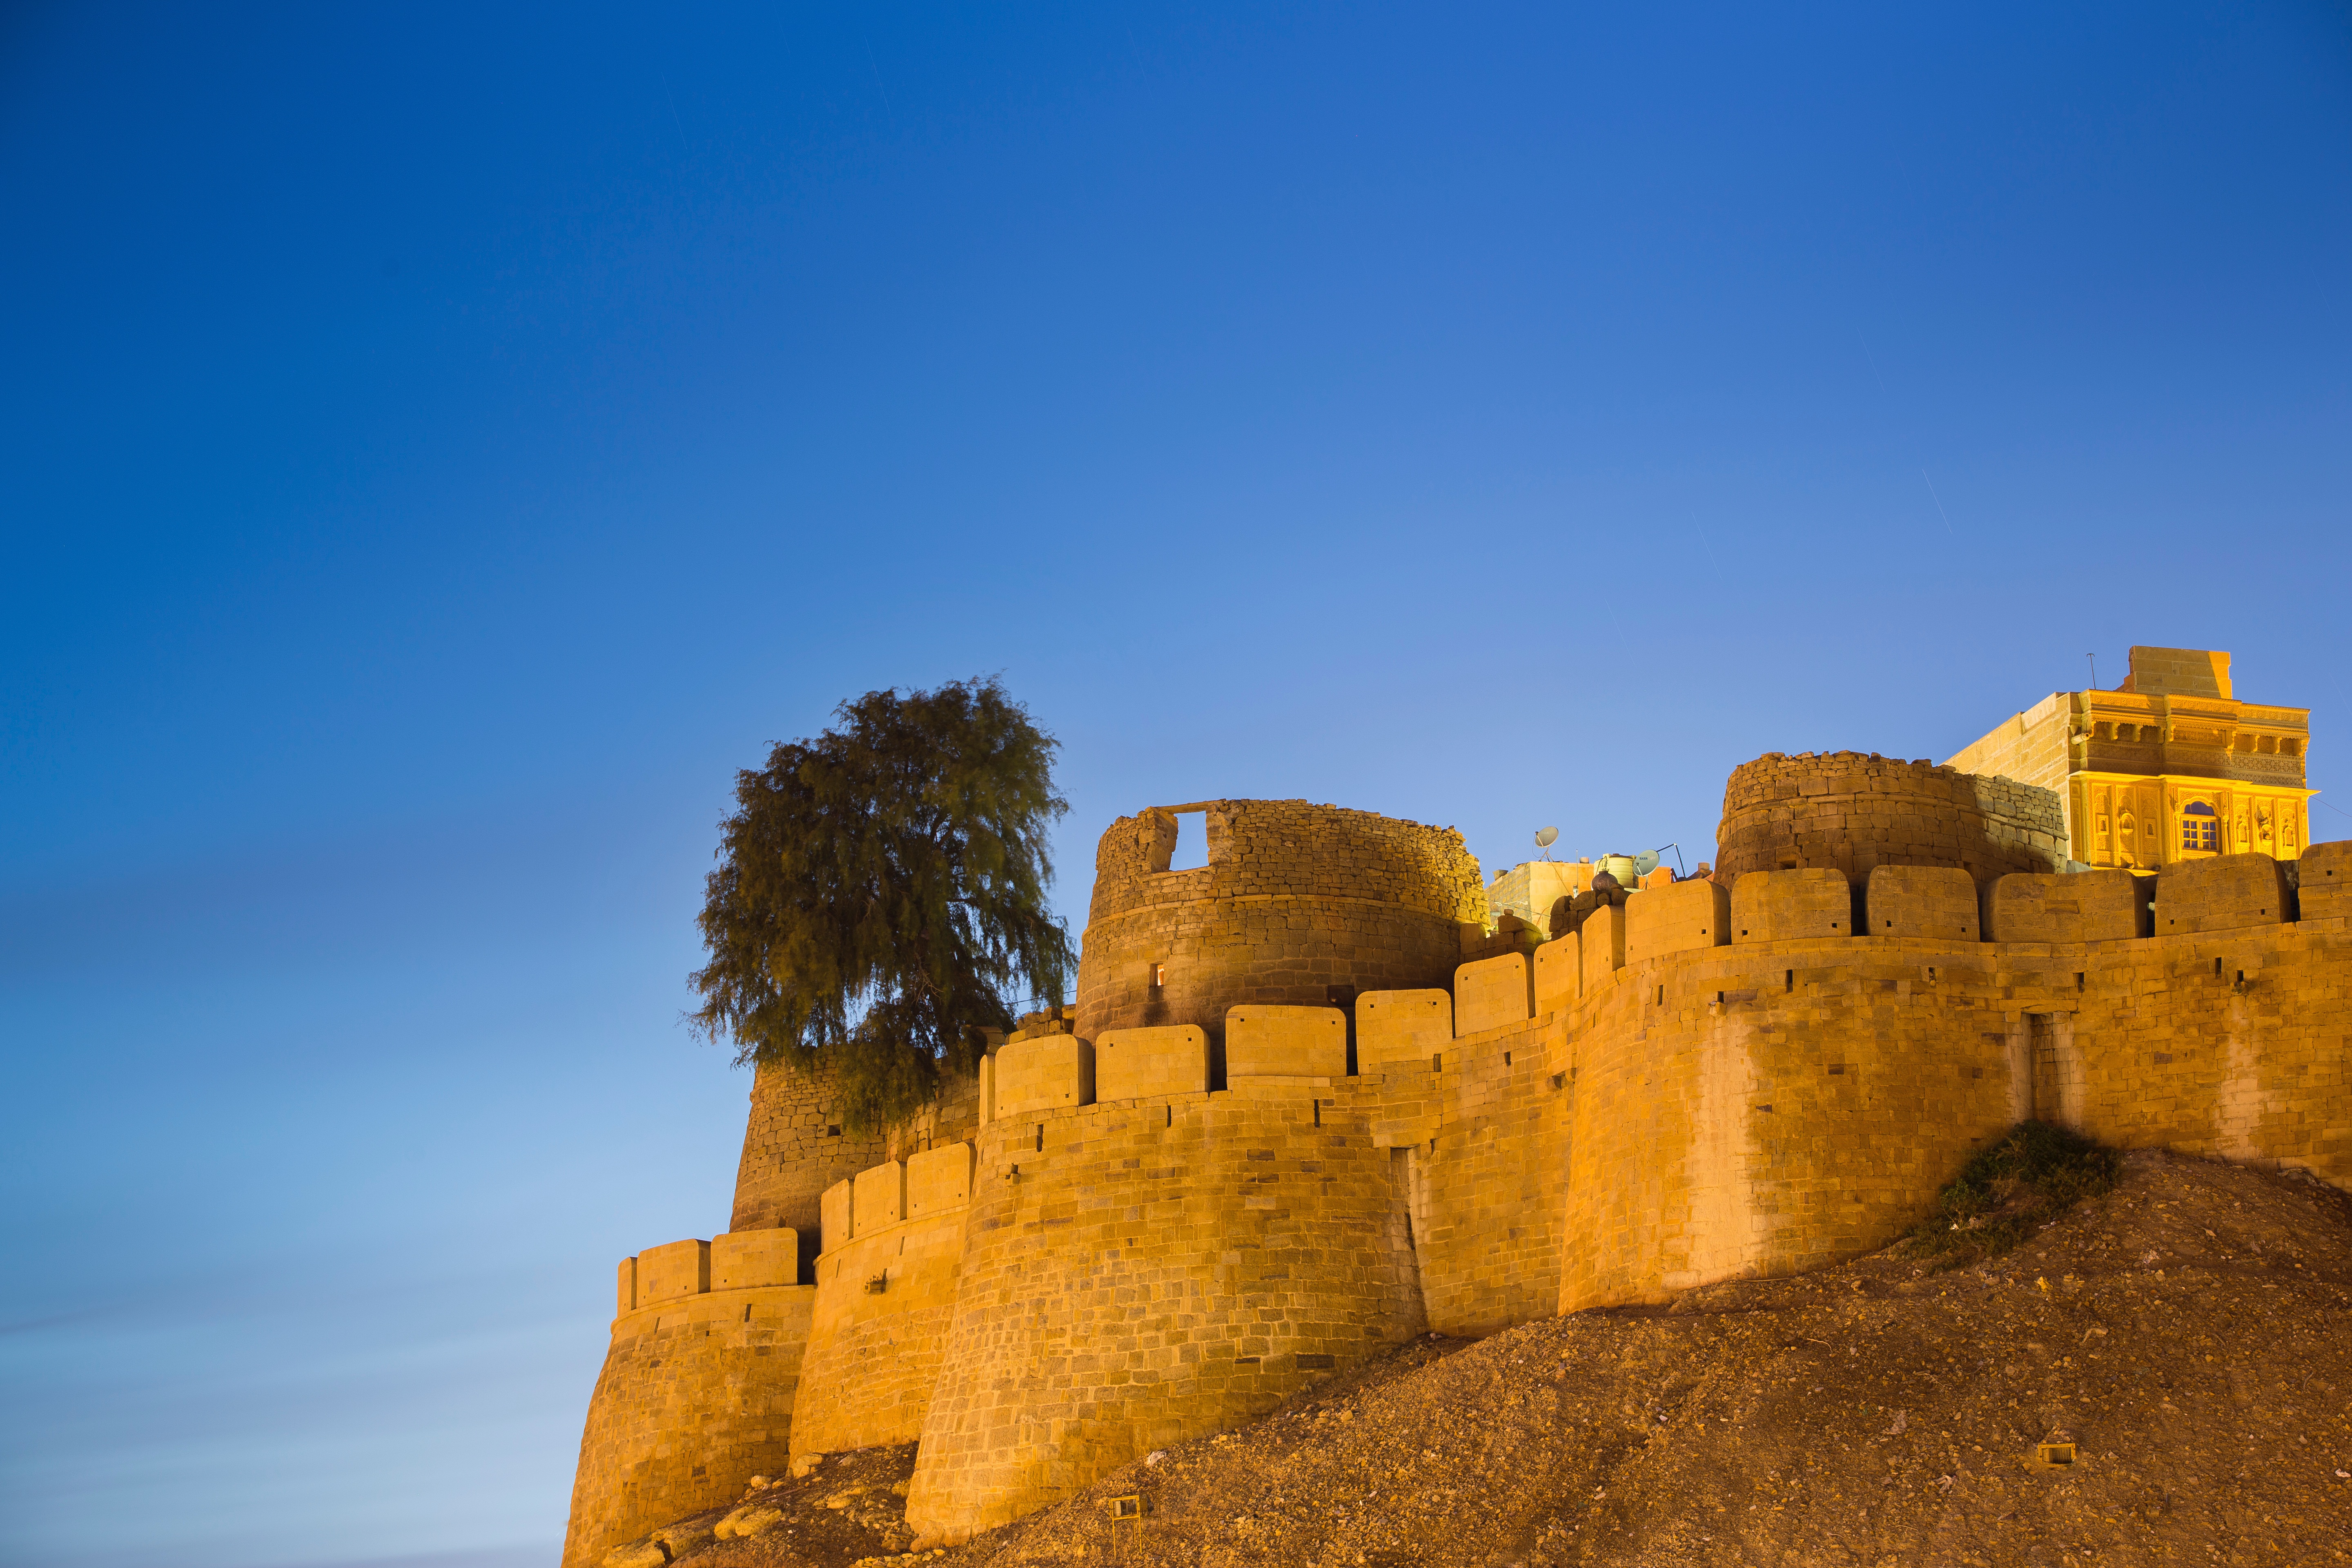
tree, rock, sky, building, castle, landmark, fortification, temple, ruins, historic site, ancient history